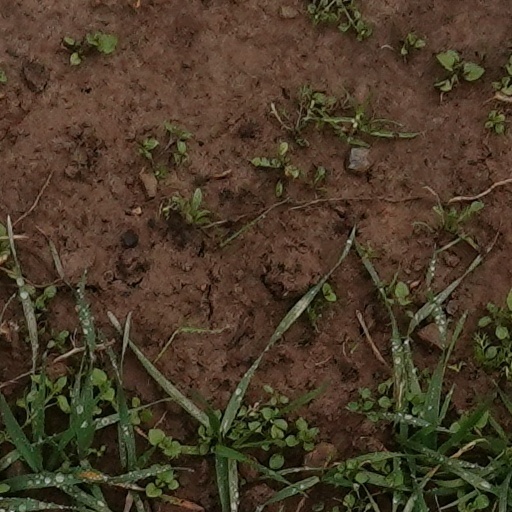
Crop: wheat